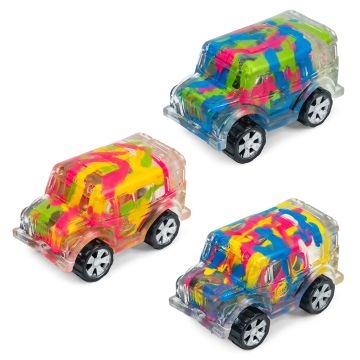
Inkerz Bus
Brand: Keycraft
Category: Vehicles & Parts > Vehicles > Motor Vehicles > Commercial Vehicles > Buses